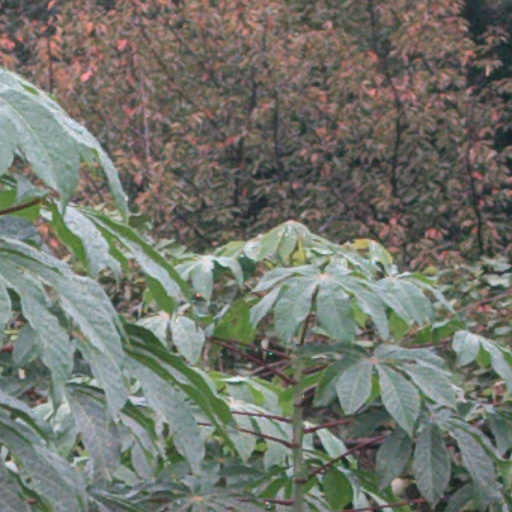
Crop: cassava